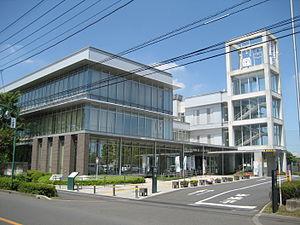
Minuma est un arrondissement de la ville de Saitama, située dans la préfecture de Saitama, au Japon.